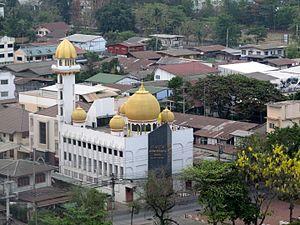
Pakistan Mosque, Phitsanulok, Thailand
L'islam est la première minorité religieuse au Royaume de Thaïlande, de tradition bouddhiste. La Thaïlande fait partie de l'Organisation de la coopération islamique depuis 1998. Les musulmans sont évalués à 5 % ou 8 % de la population. La plupart des musulmans thaïlandais sont sunnites, et d'origine malaise pour les deux tiers. Néanmoins, la population musulmane est assez diverse et compte des immigrants de nombreux pays du monde musulman. La population musulmane connaît une croissance démographique forte.